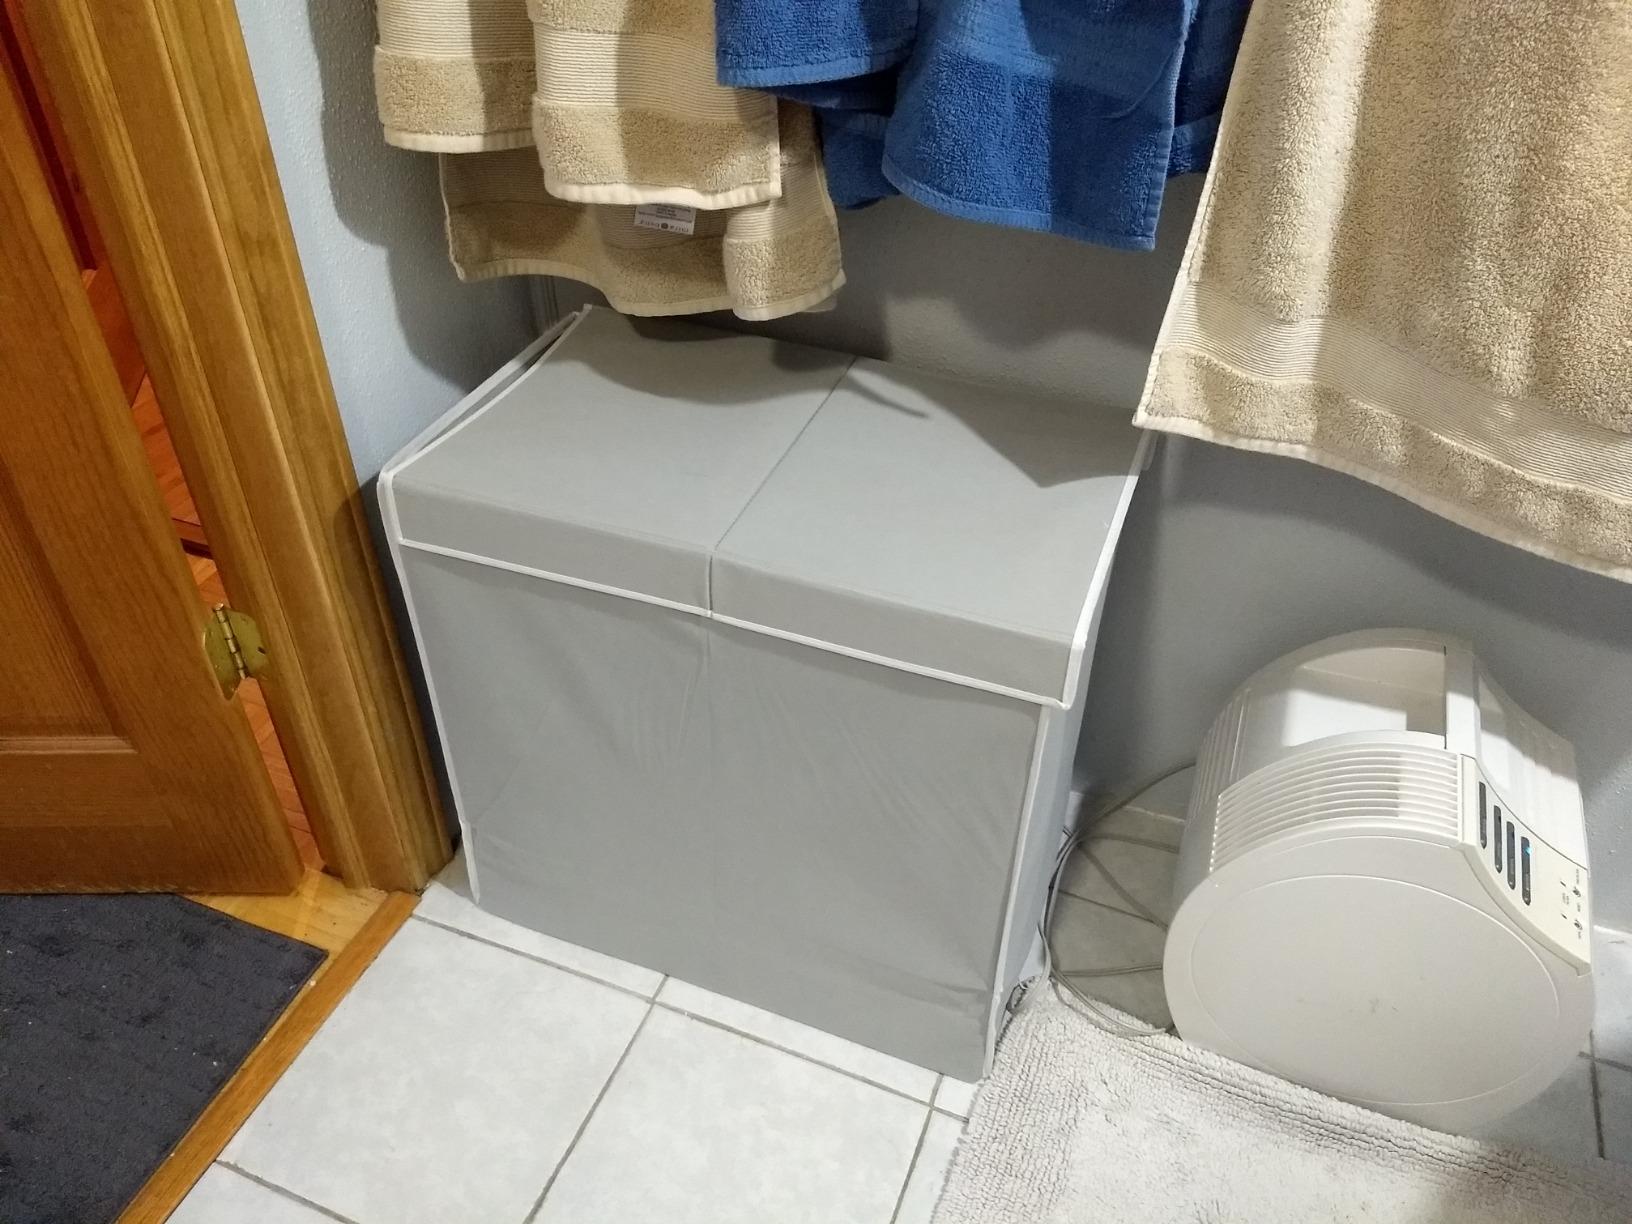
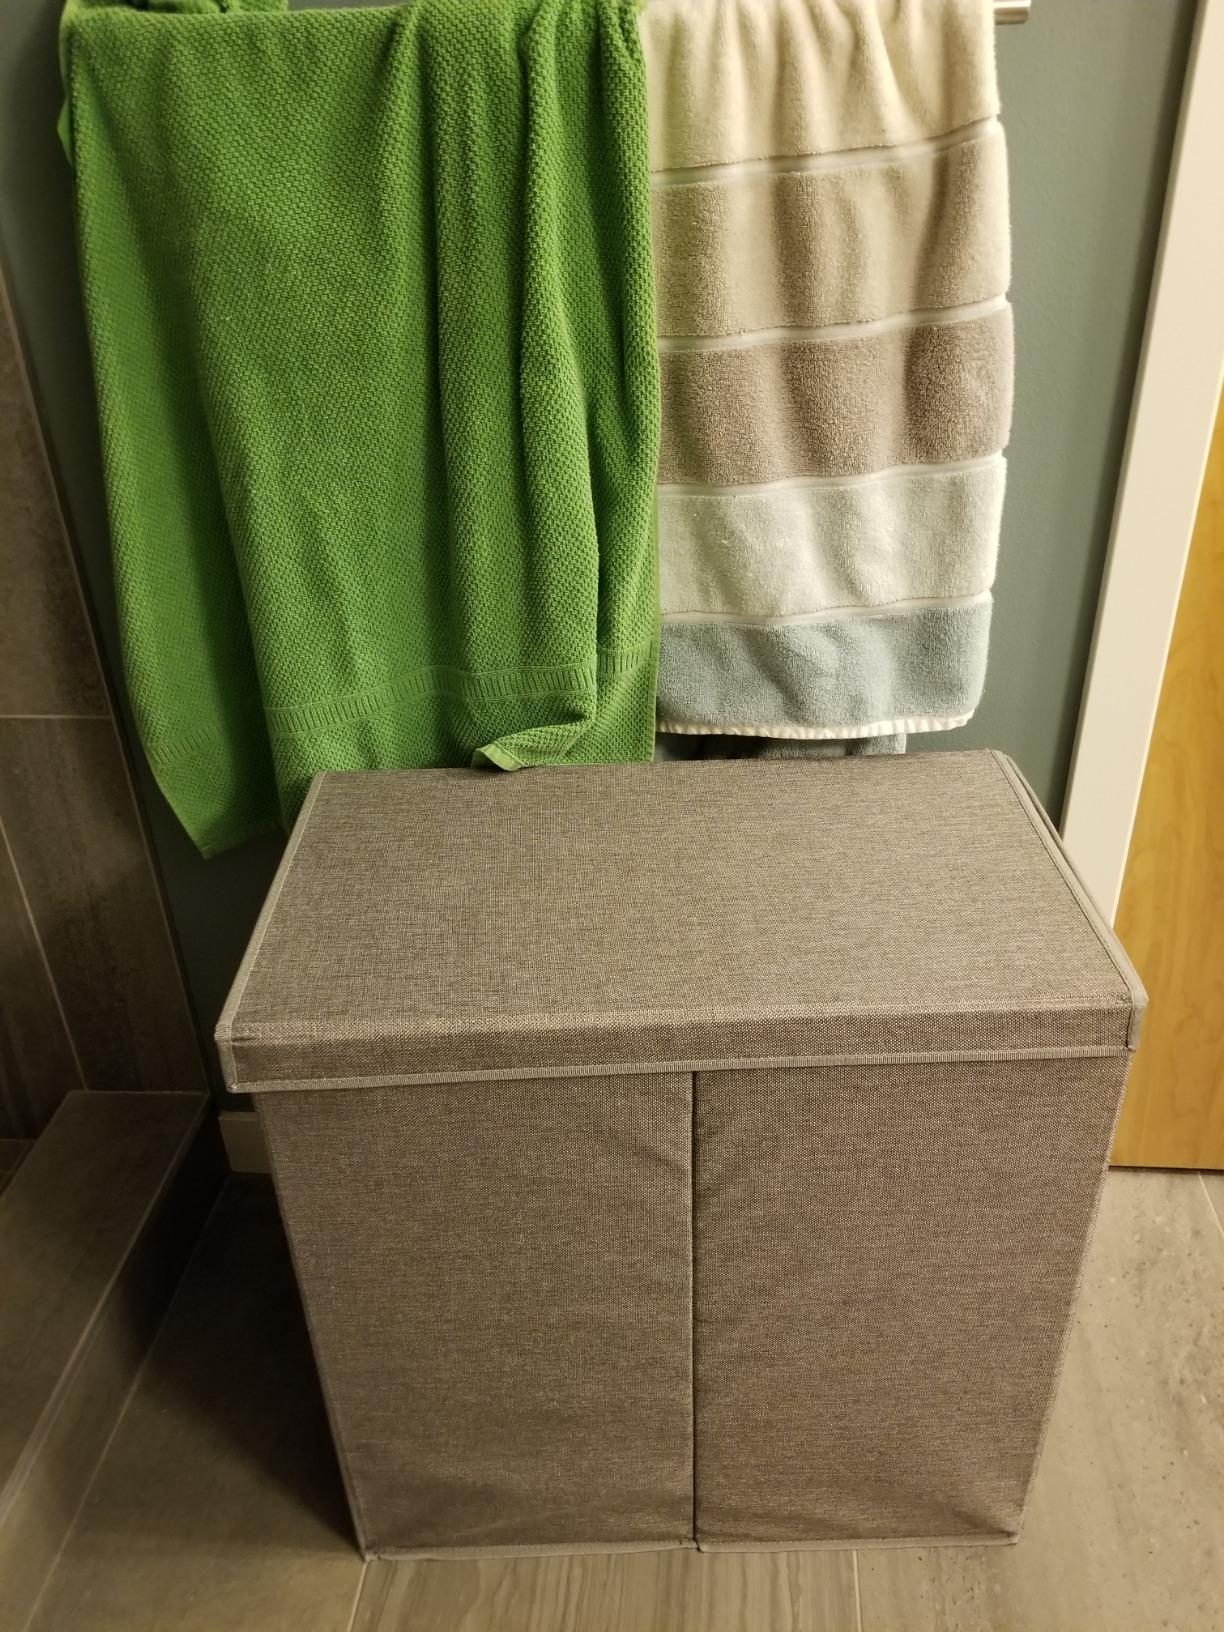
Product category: items_hamper
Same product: no